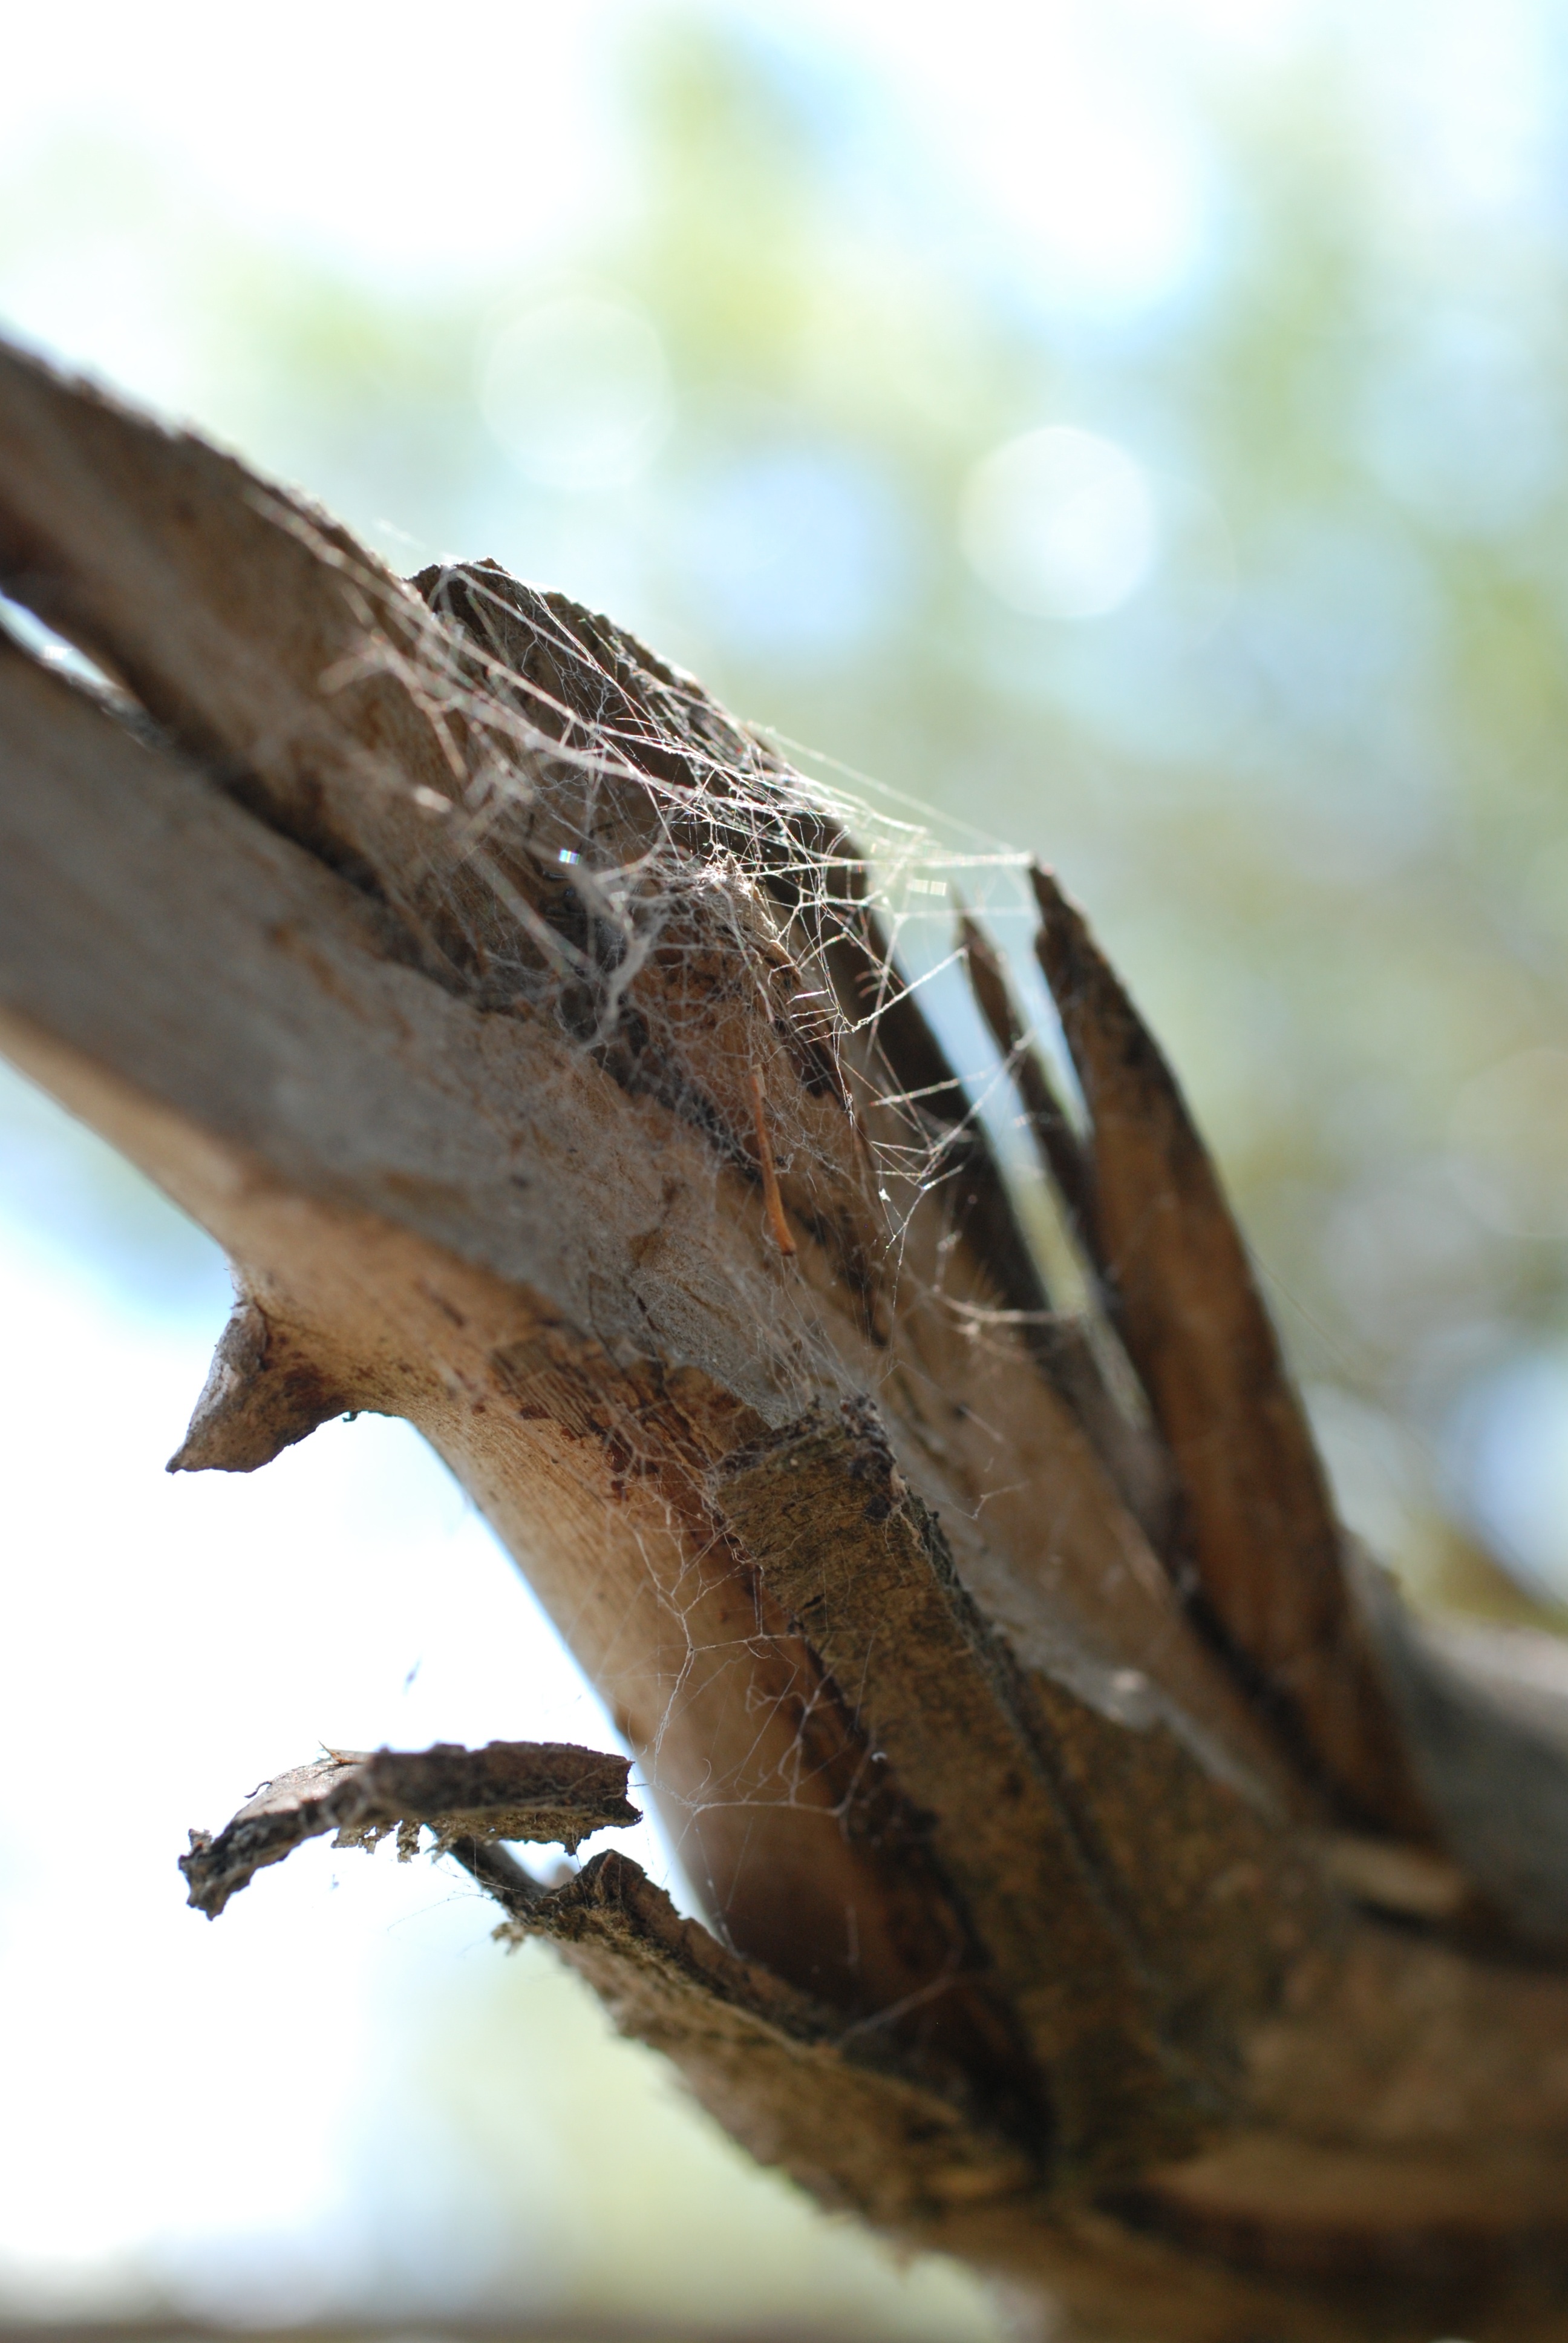
tree, branch, wood, leaf, wildlife, reptile, fauna, lizard, twig, close up, macro photography, scaled reptile